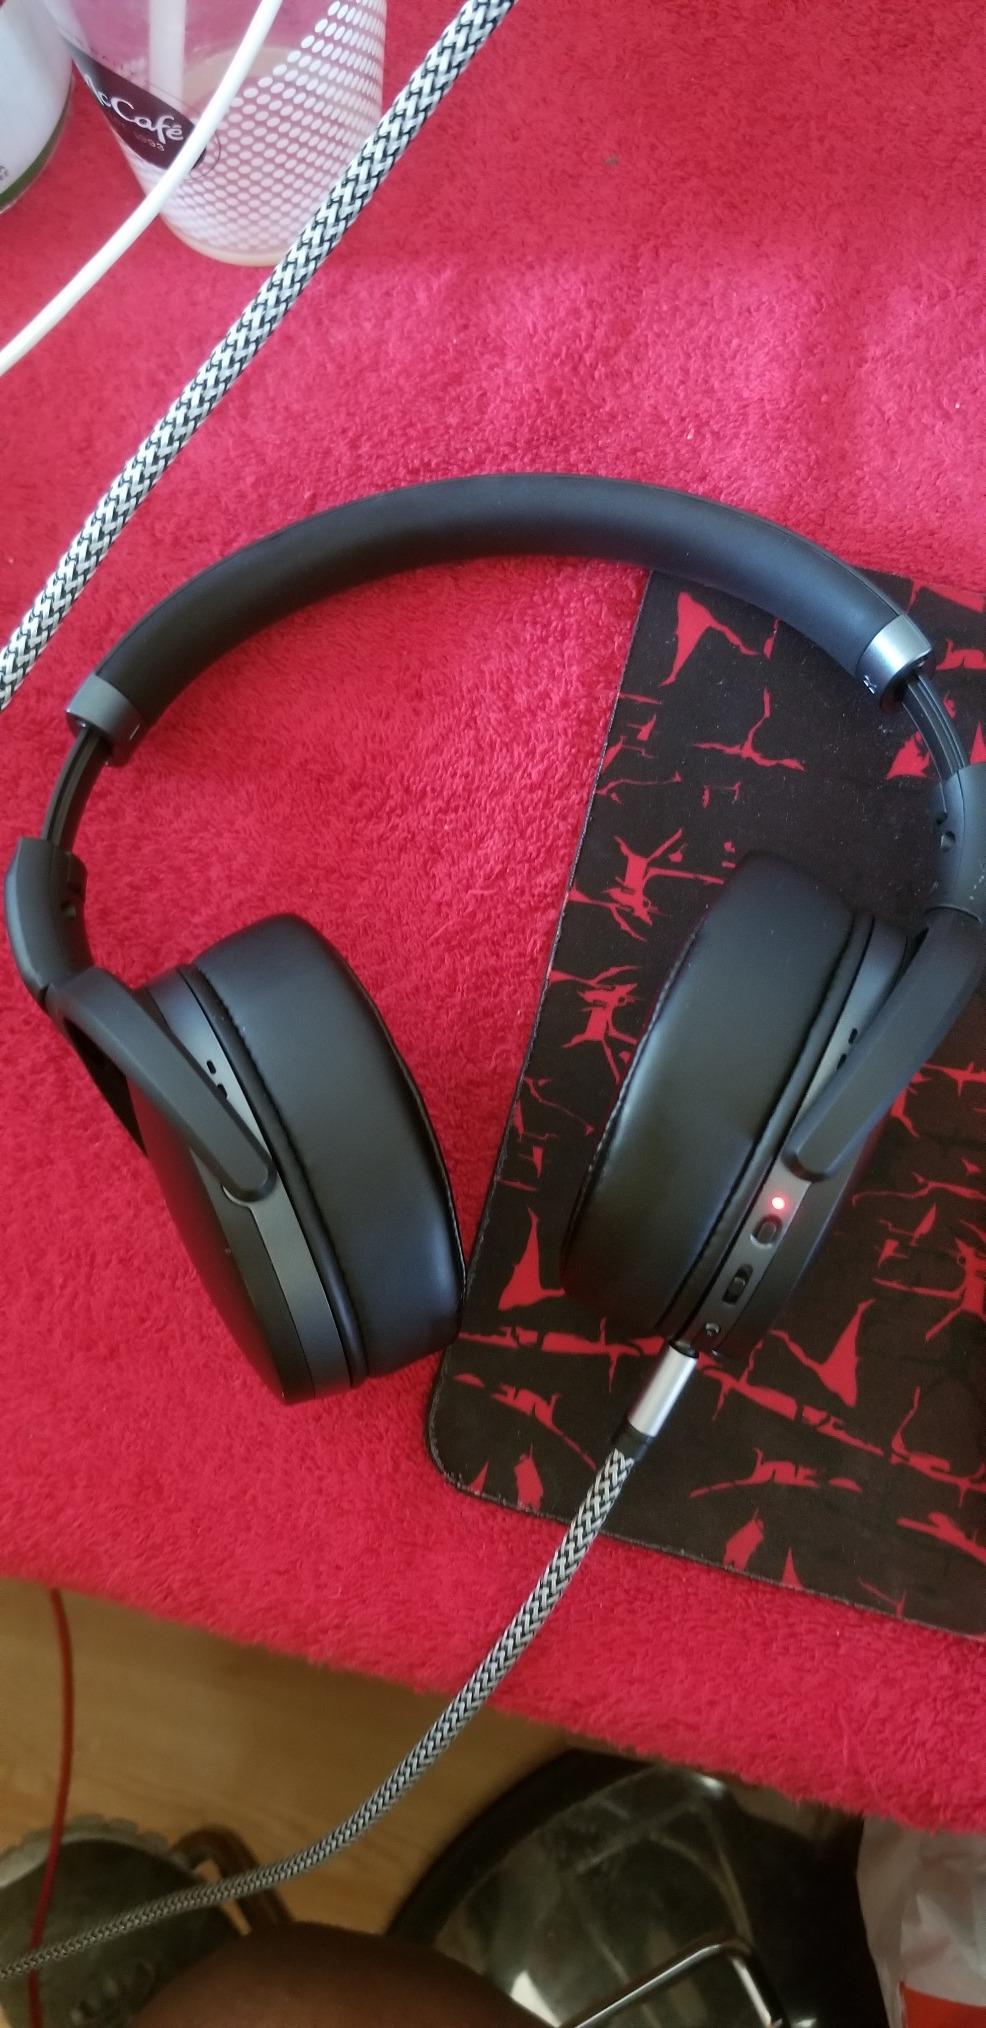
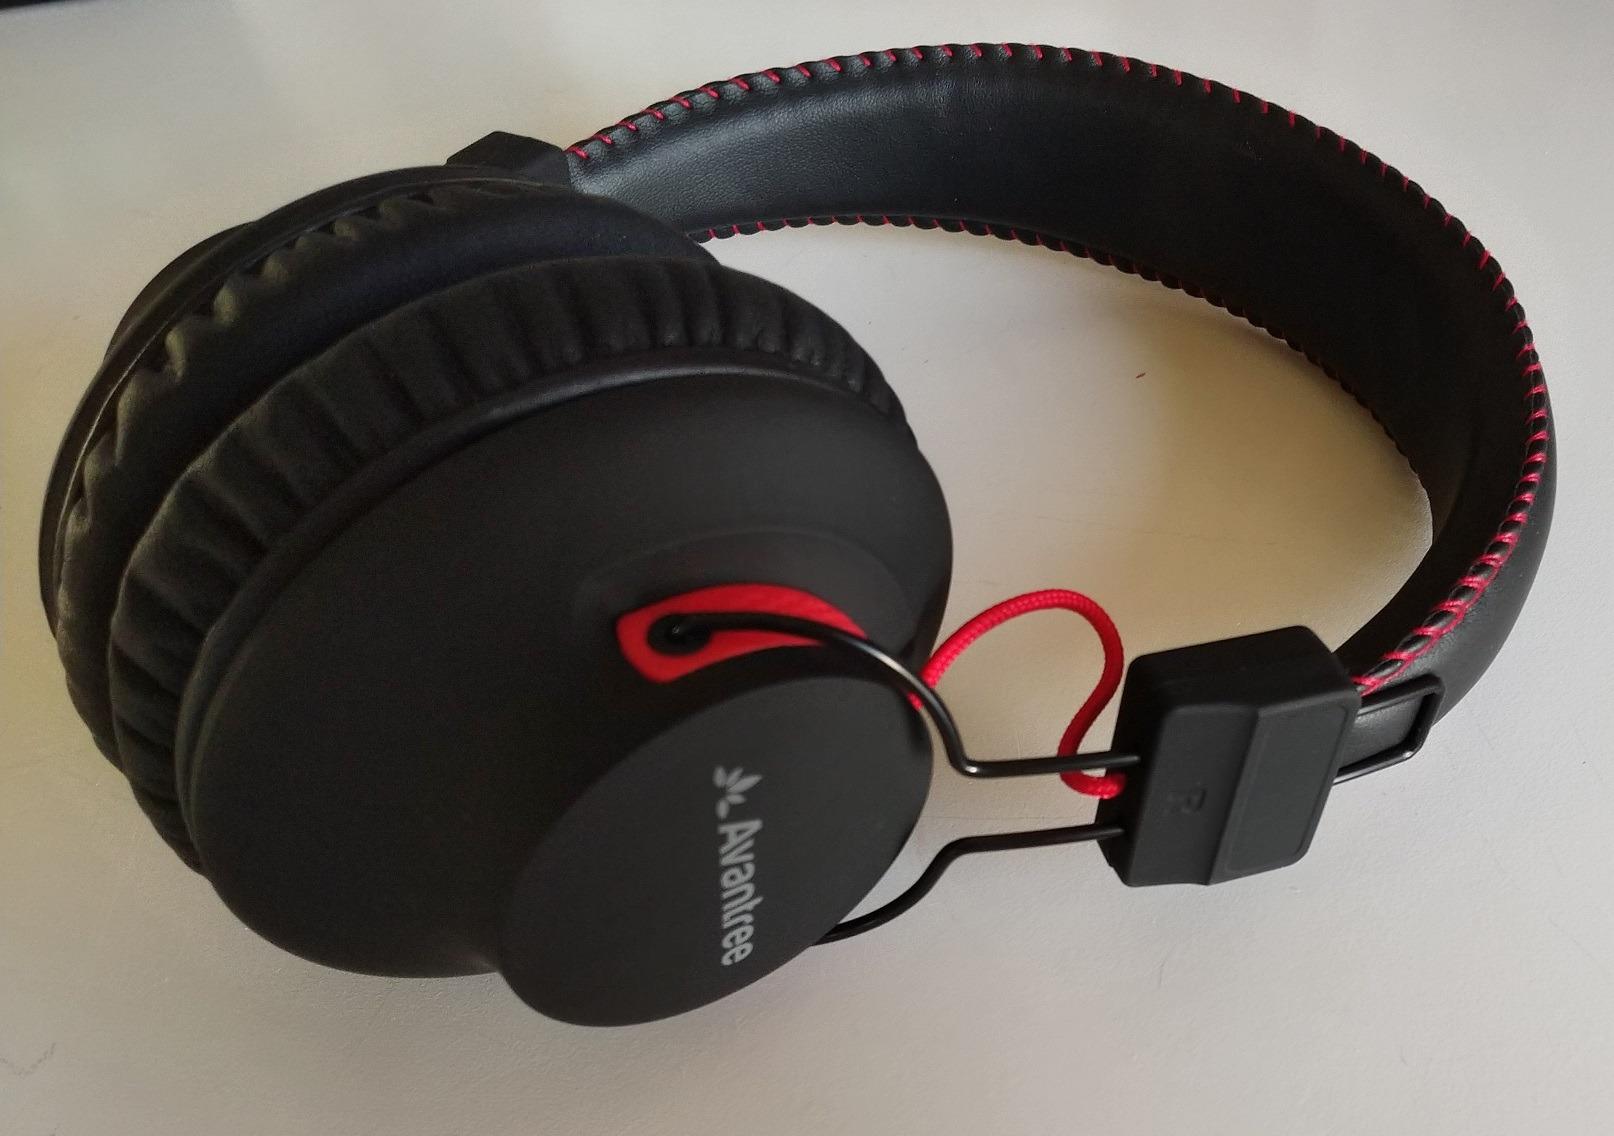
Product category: headphones
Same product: no